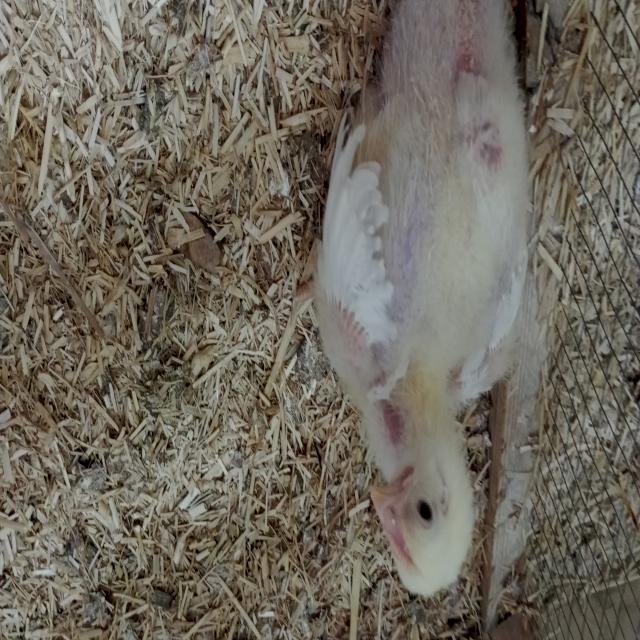
Weight: 587 g